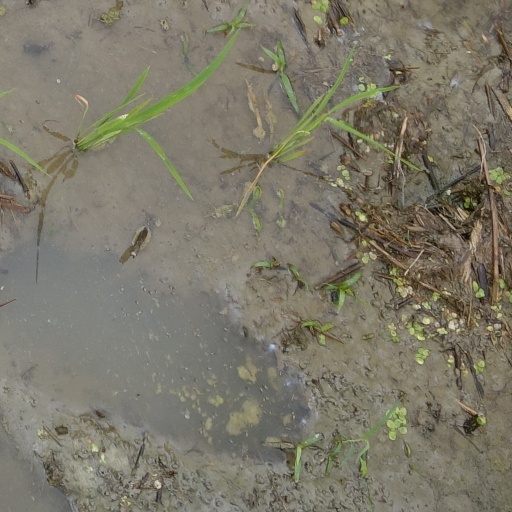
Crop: rice